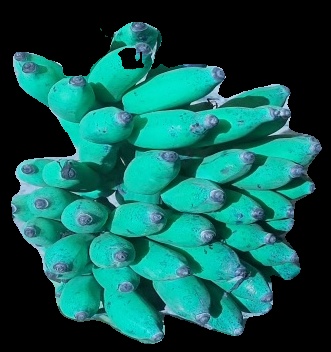
Variety: elakki-bale
Grade: grade3